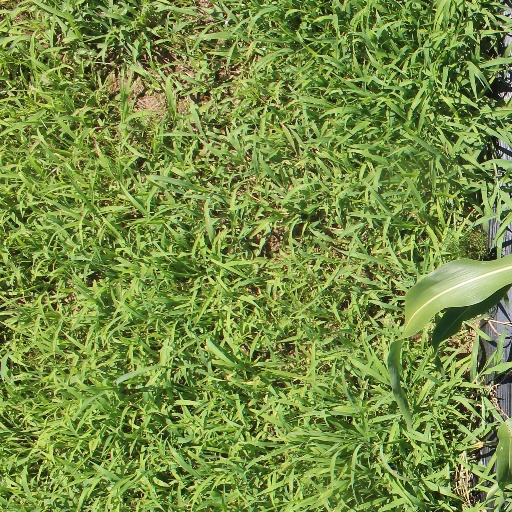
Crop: sorghum